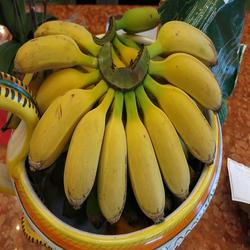
Label: Banana